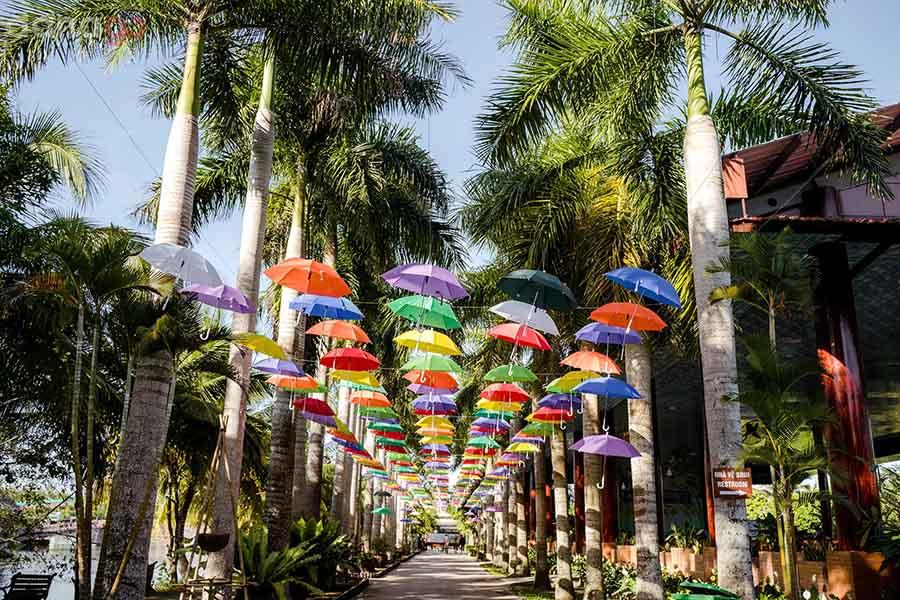
có những chiếc ô đang được treo ở không gian phía trên của con đường